Japanese community of Mexico City

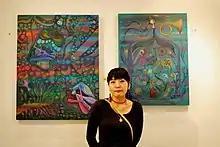
Japanese artist Fumiko Nakashima with two of her works at the Garros Galería in Mexico City

Mexico City has a community of Japanese Mexican people and Japanese expatriates that is dispersed throughout the city. Many Japanese persons had moved to Mexico City in the 1940s due to wartime demands made by the Mexican government. Multiple Japanese-Mexican associations, the Japanese embassy, the "Liceo Mexicano Japonés", and other educational institutions serve the community. The residents are educated through the LMJ, the part-time school "Chuo Gakuen", and the adult school "Instituto Cultural Mexicano-Japonés".